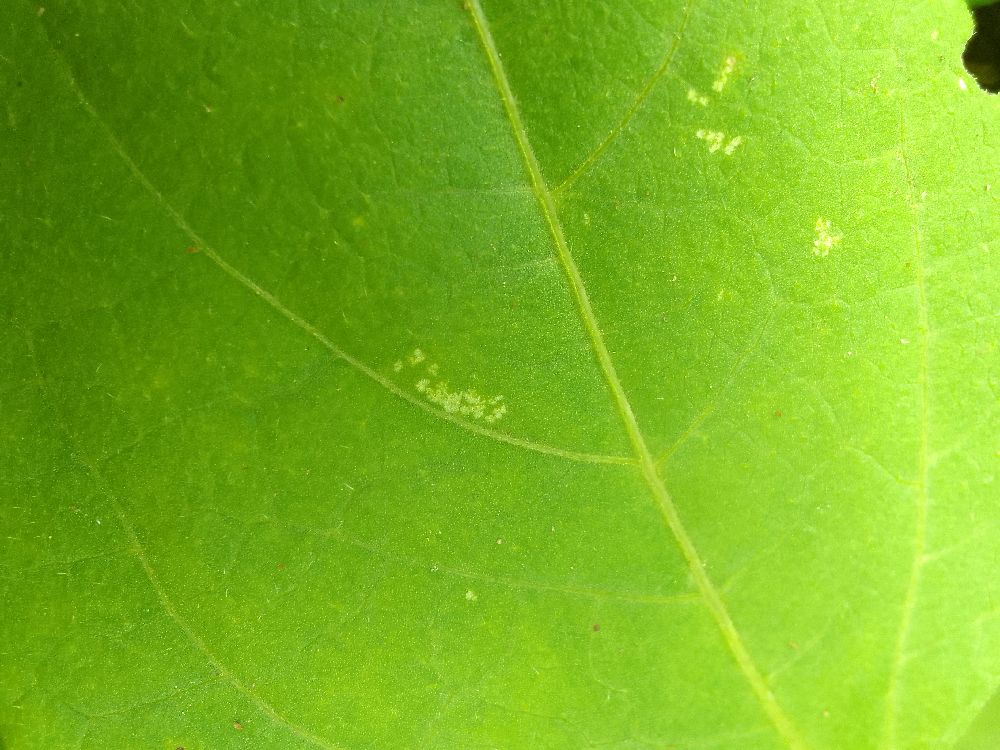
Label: healthy